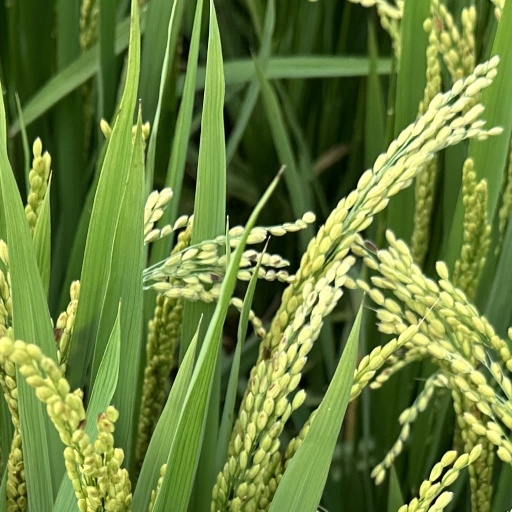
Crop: rice